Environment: lab
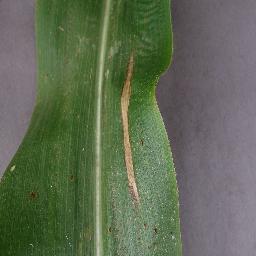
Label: northern_corn_leaf_blight